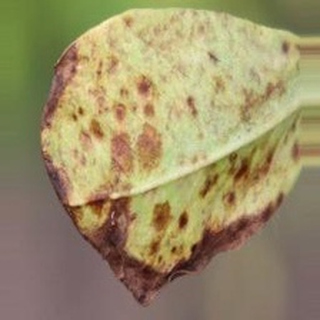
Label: groundnut_rust